Lightnin' Loops

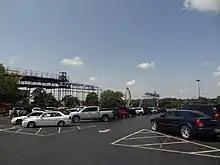
The lower track of Lightnin' Loops at its current location.

At the end of 1992, it was decided that both tracks of Lightnin' Loops would be sold to Funtime Parks. Lightnin' Loops was sent to two different parks, both then owned by Funtime. The upper track was sent to Adventure World in Largo, Maryland (near Washington, D.C.). It was rebuilt and reopened in 1994 as Python. The lower track was sent to Frontier City near Oklahoma City. It was rebuilt and reopened in 1994 as Diamond Back and is the only Lightnin' Loop track still in operation.